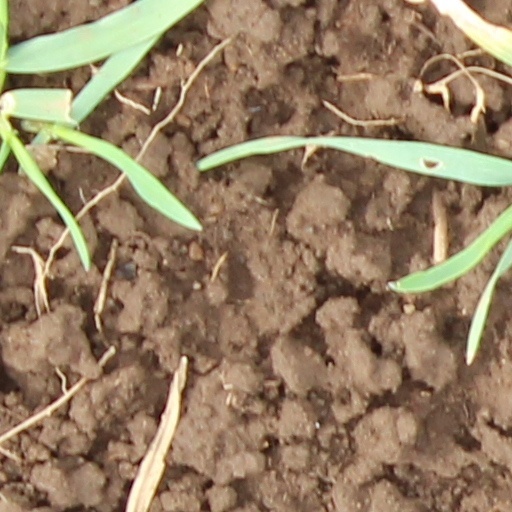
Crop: wheat